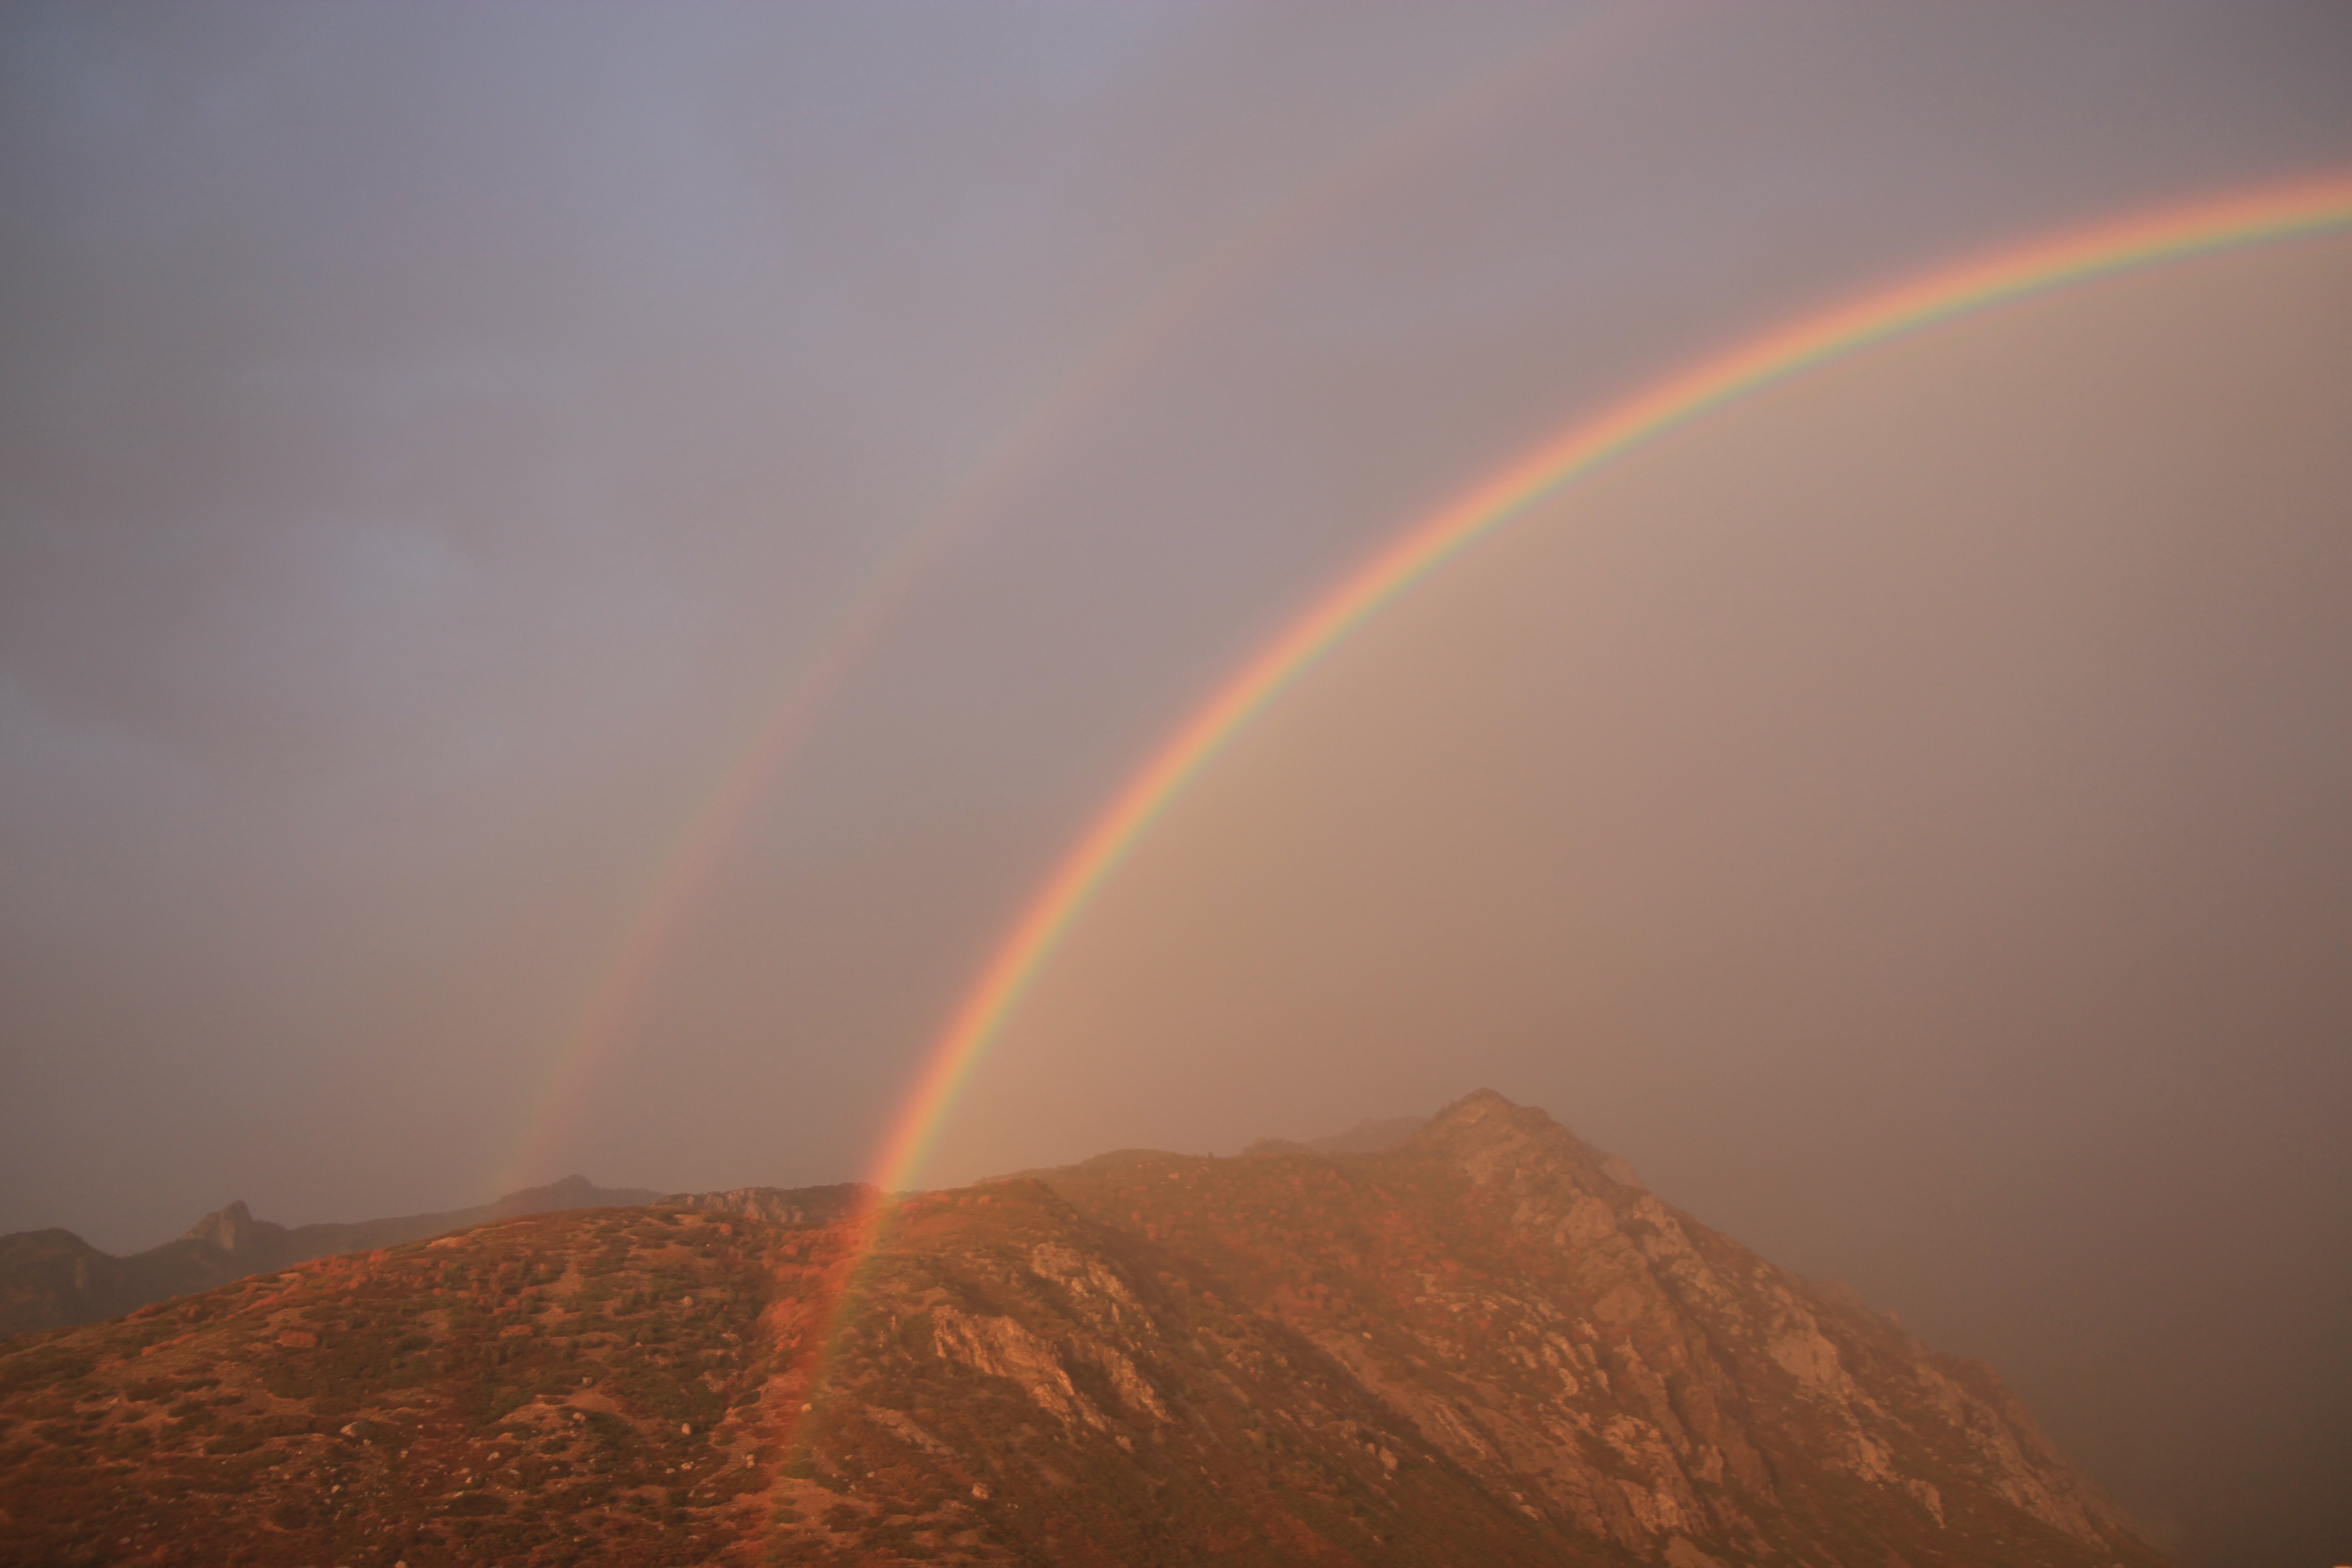
landscape, nature, rock, horizon, mountain, sky, sun, sunrise, sunlight, dawn, atmosphere, peak, beam, environment, scenic, summit, rainbow, meteorological phenomenon, atmospheric phenomenon, atmosphere of earth